Warm dense matter

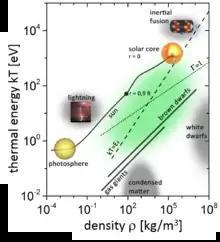
Thermal-energy–density phase diagram including the approximate location of warm dense matter (green area)

Warm dense matter, abbreviated WDM, can refer to either equilibrium or non-equilibrium states of matter in a (loosely defined) regime of temperature and density between condensed matter and hot plasma. It can be defined as the state that is too dense to be described by weakly coupled plasma physics yet too hot to be described by condensed matter physics. In this state, the potential energy of the Coulomb interaction between electrons and ions is on the same order of magnitude (or even significantly exceeds) their thermal energy, while the latter is comparable to the Fermi energy. Typically, WDM has a density somewhere between and a temperature on the order of several thousand kelvins (somewhere between , in the units favored by practitioners).